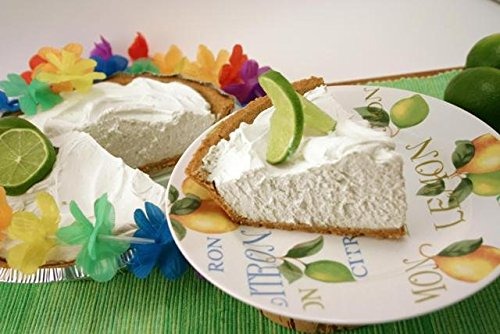
Item Name: Just In Time Gourmet 20.1016 Key Lime Cheesecake Mix
Value: nan
Unit: None

Price: 13.95